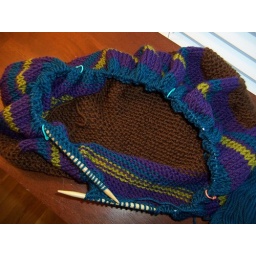
random striped tote bag - in progress